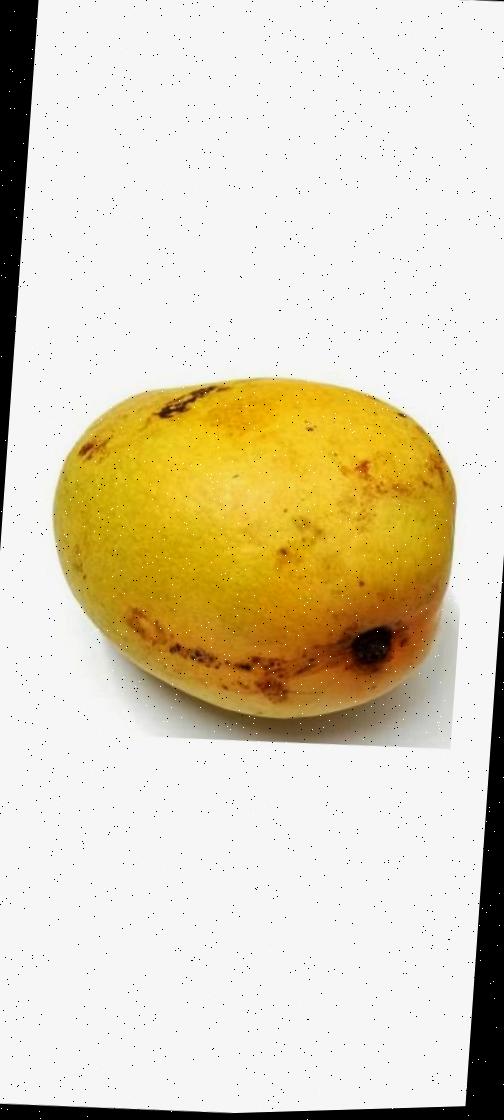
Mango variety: Bari-11